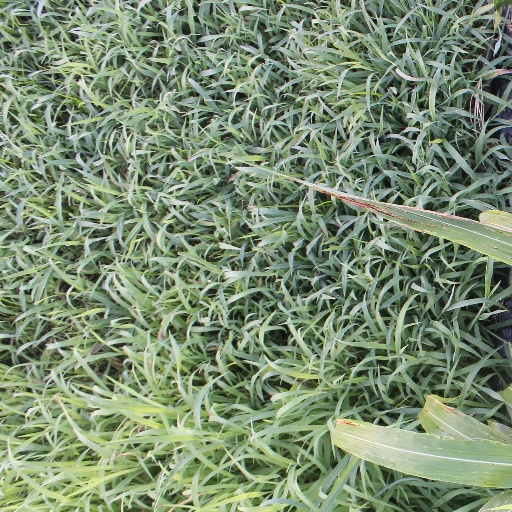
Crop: sorghum